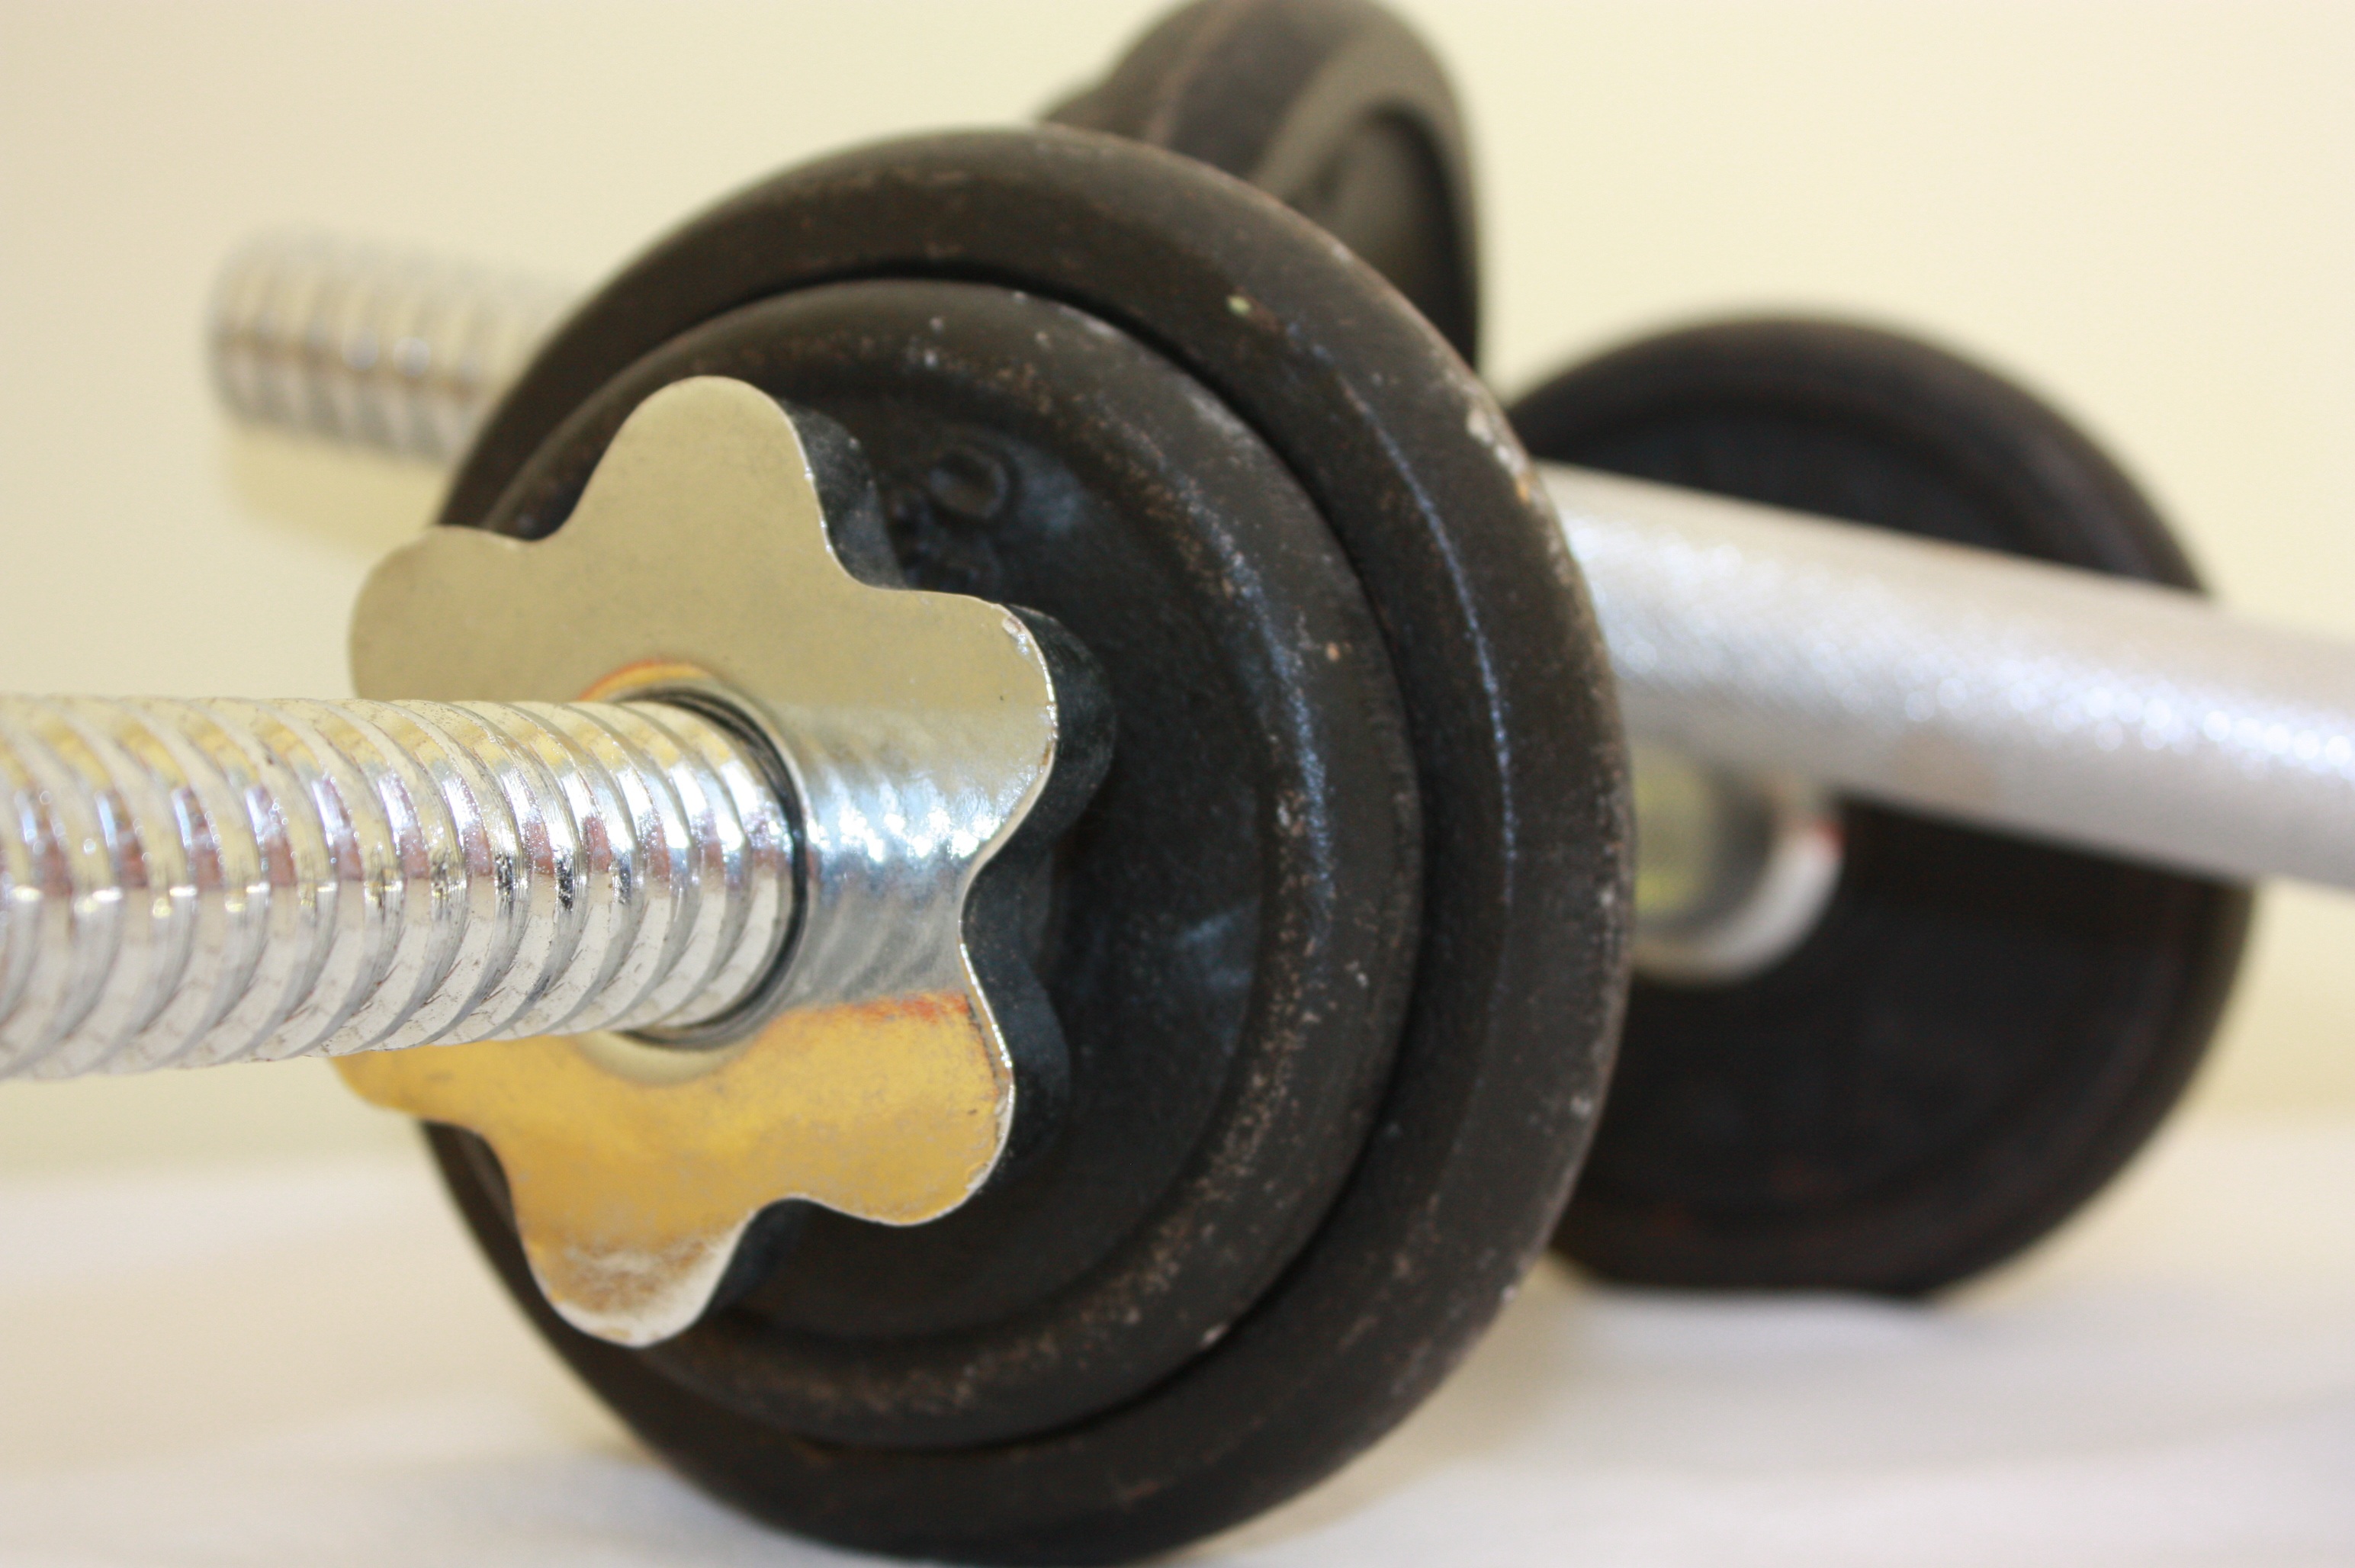
sport, guitar, horn, athletic, training, exercise, ear, weight, lifestyle, health, fitness, gym, workout, fit, shape, slim, athlete, strength, healthy body, woman fitness, fitness woman, string instrument, fitness gym, health and fitness, bowed string instrument, plucked string instruments